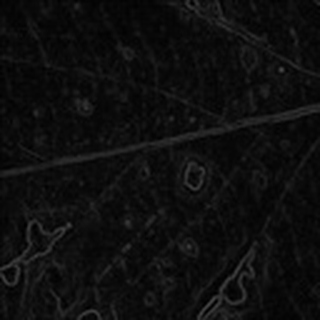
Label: cotton_target_spot